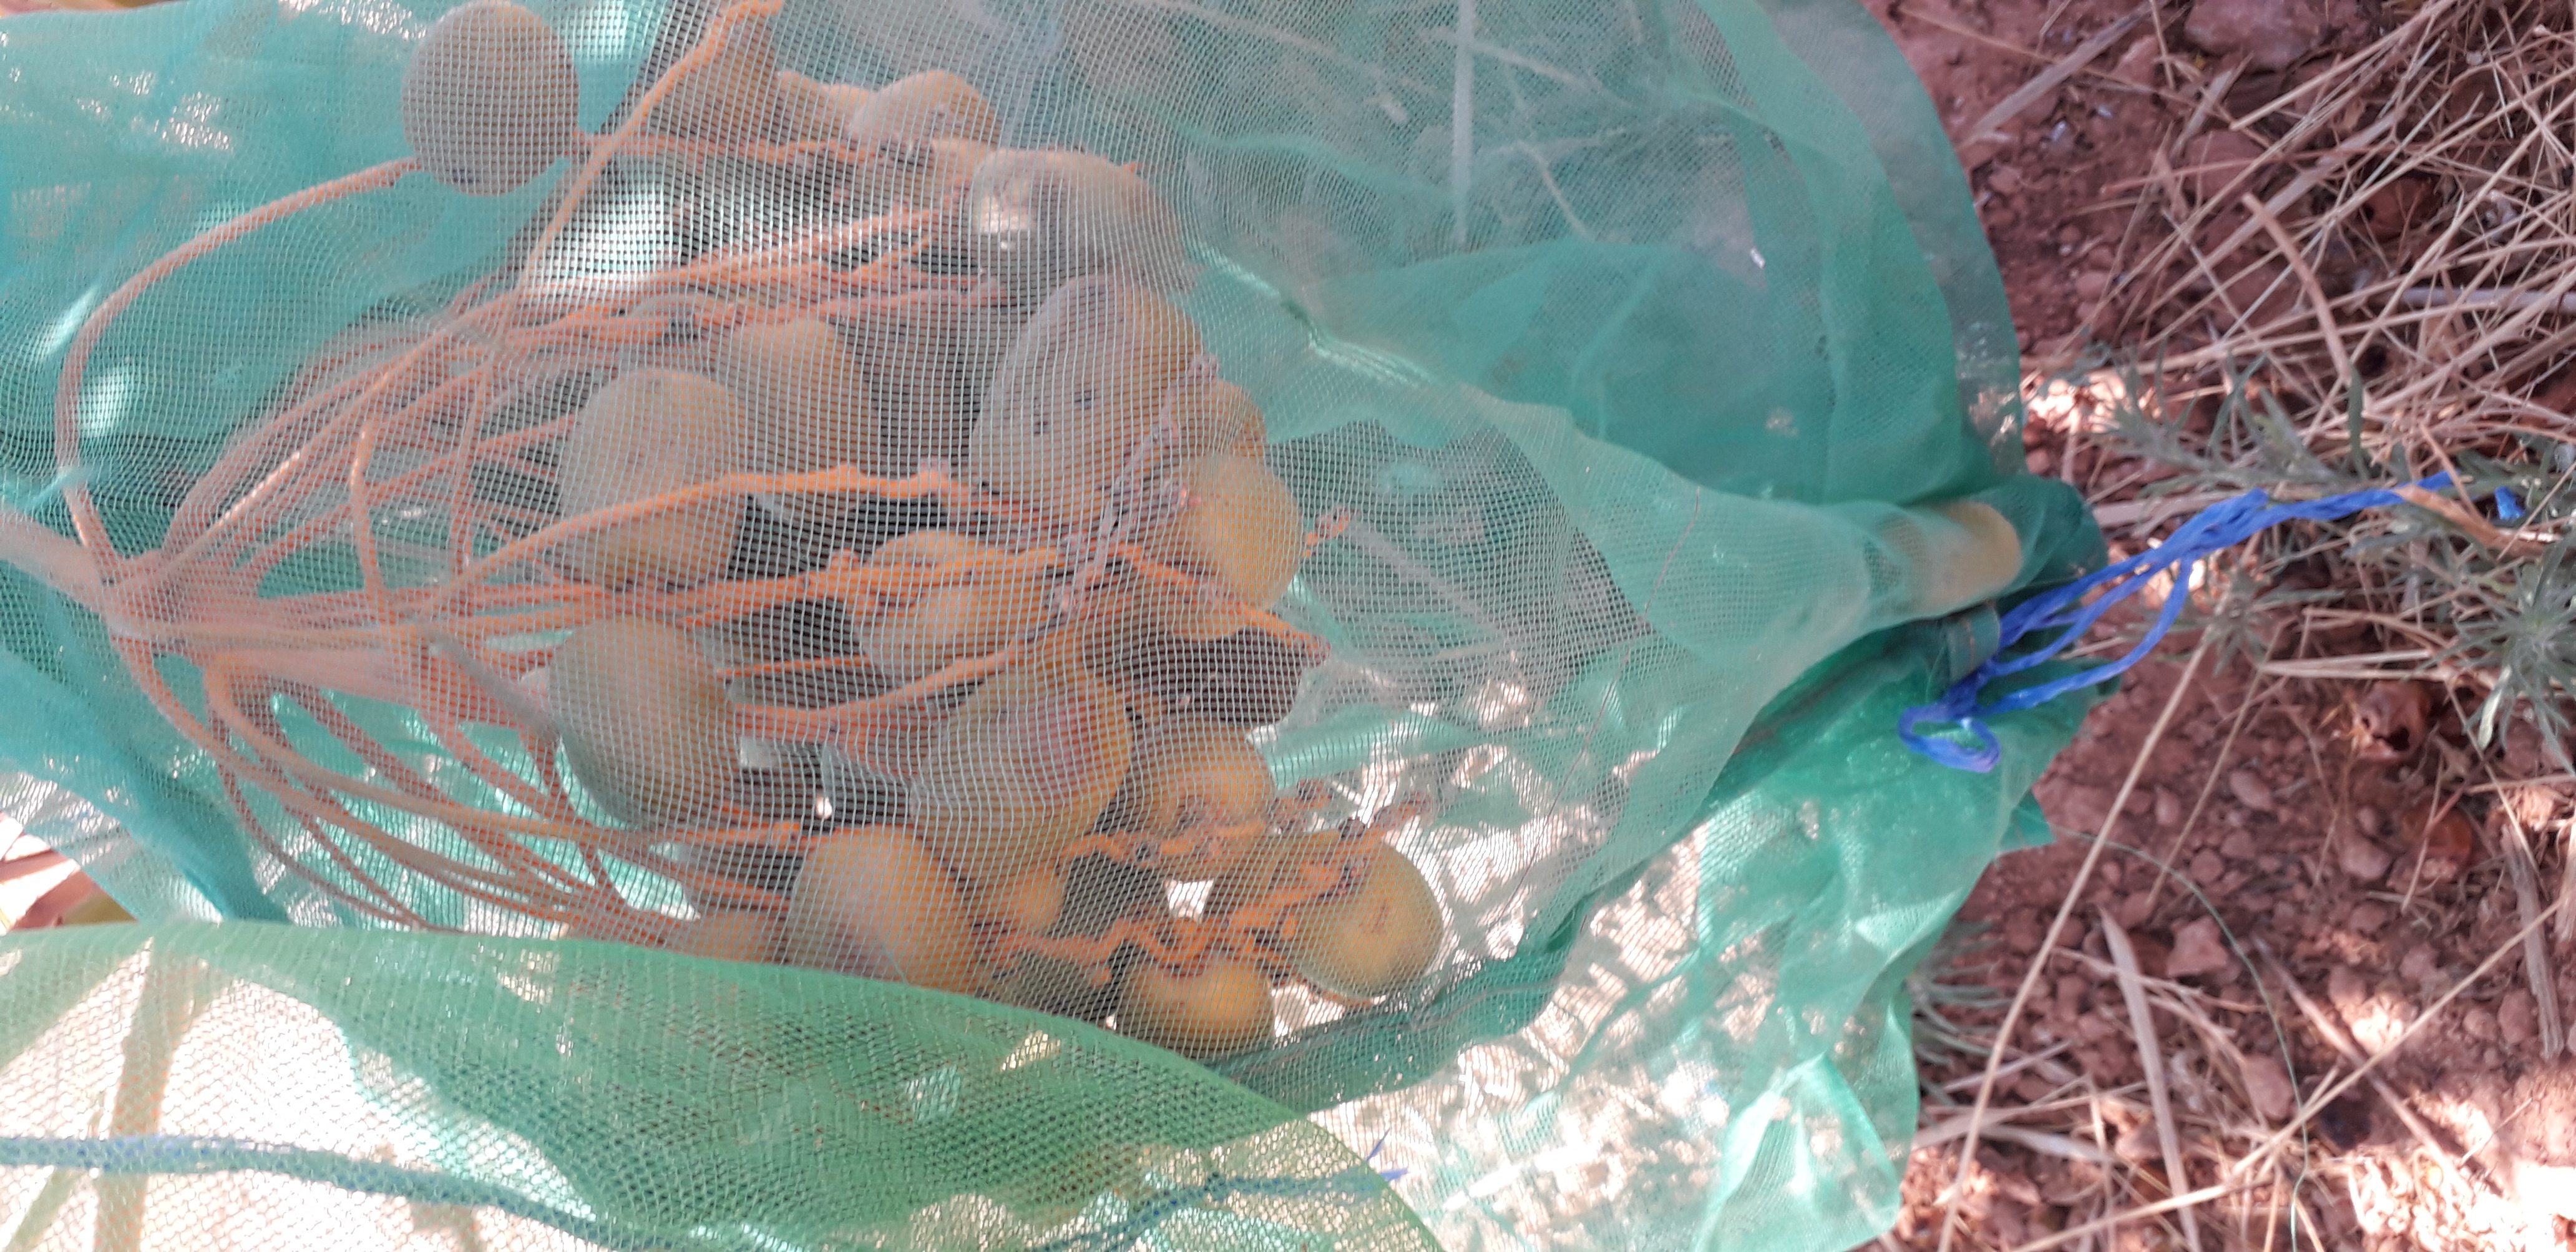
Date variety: Boufagous